Sky position (RA, Dec in degrees): 317.156, 0.1517
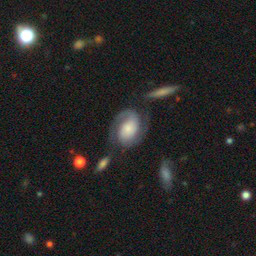
Galaxy morphology: Unbarred Loose Spiral Galaxies